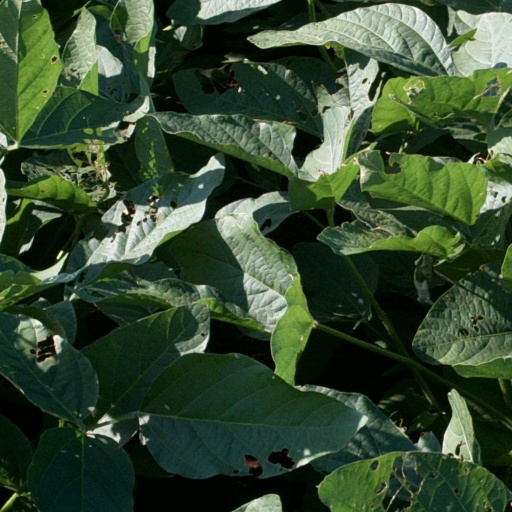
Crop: soybean